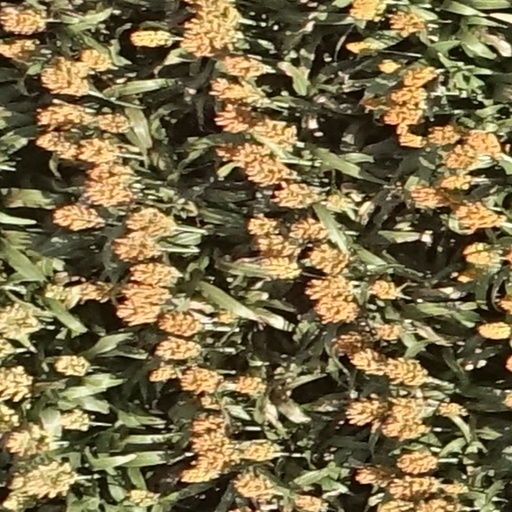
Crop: sorghum